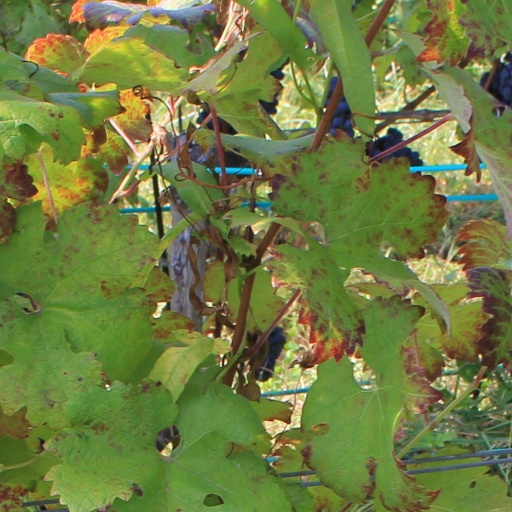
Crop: grape